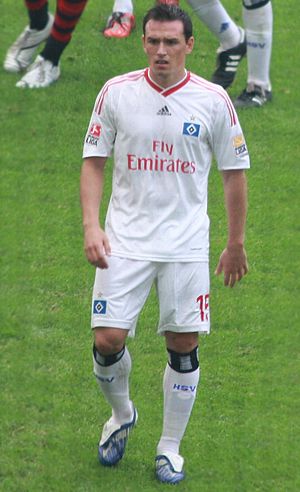
Piotr Trochowski
Piotr Trochowski er en tysk fodboldspiller af polsk oprindelse, der spiller som midtbanespiller. Han har gennem karrieren blandt andet repræsenteret Hamburger SV og Bayern München. Med Bayern München vandt han i 2003 The Double, Bundesligaen og DFB-Pokalen.